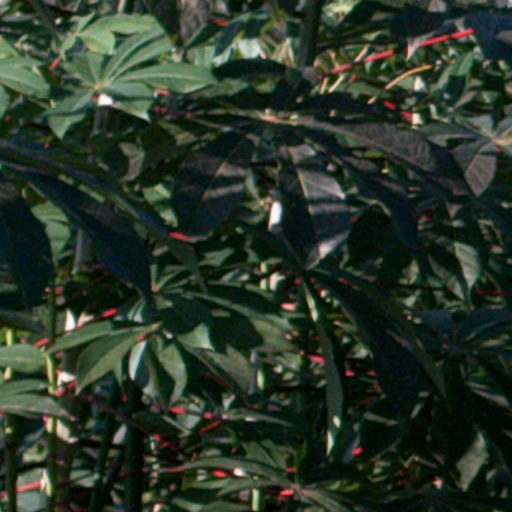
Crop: cassava